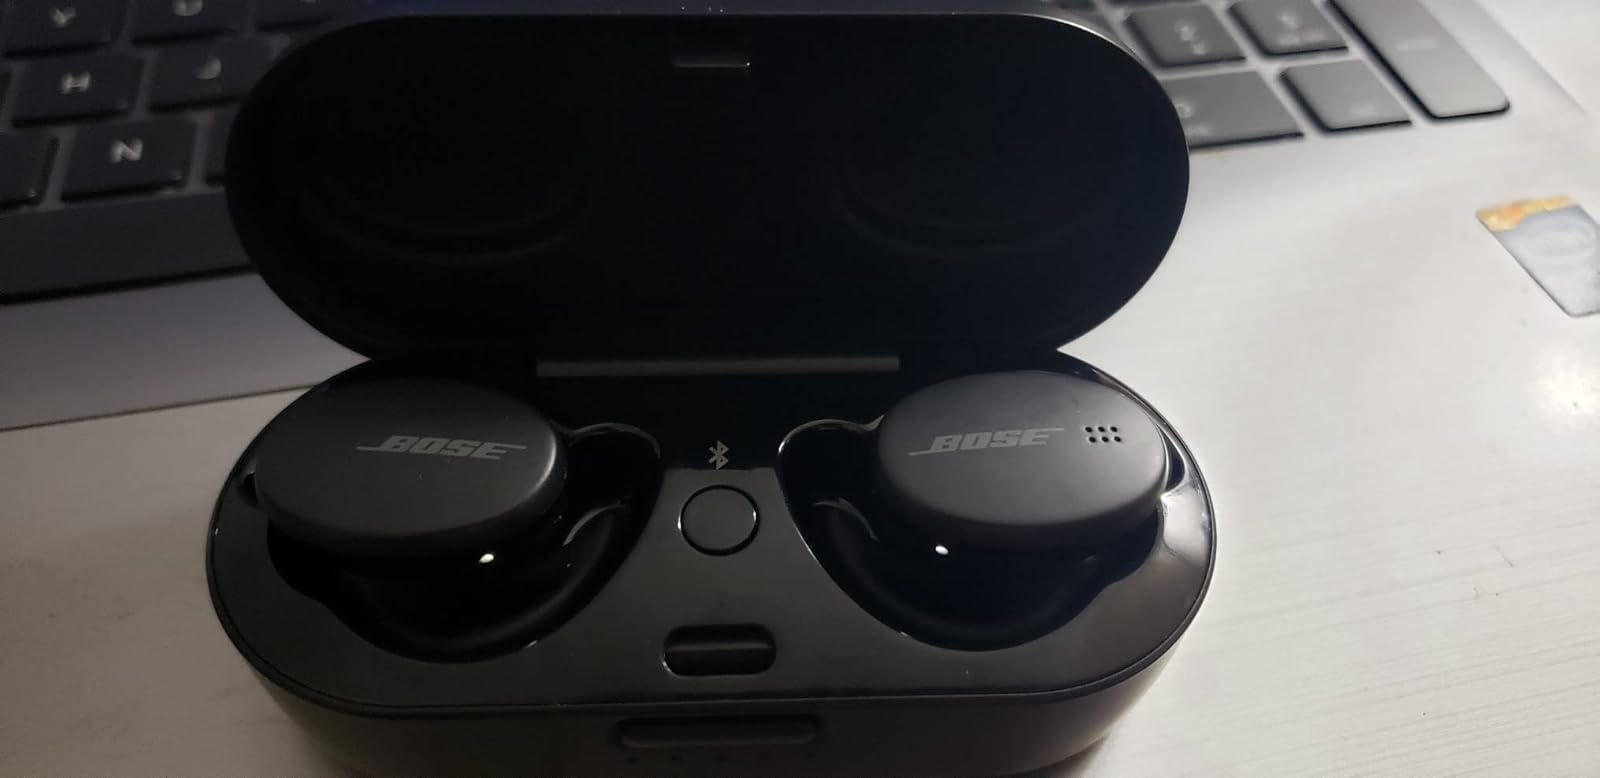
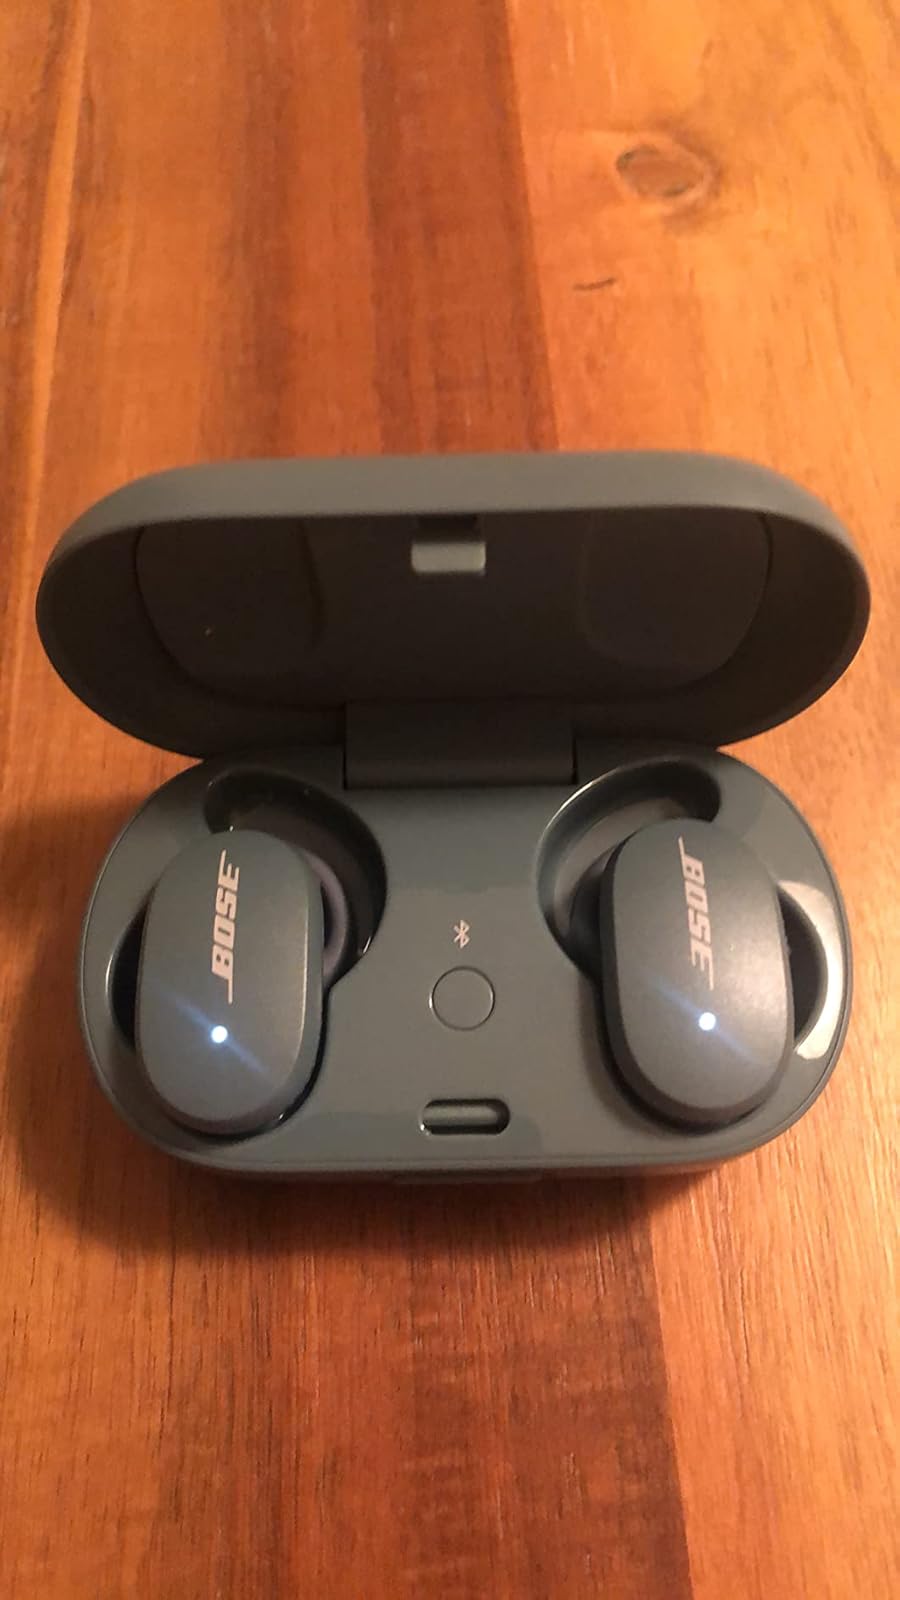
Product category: earbuds
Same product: no